Prague Altarpiece of Lucas Cranach the Elder

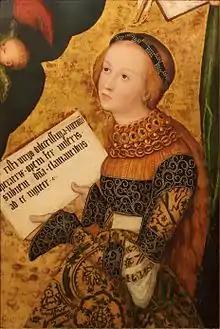
Prague Altarpiece: St Christina

The Prague Altarpiece (c. 1520) of Lucas Cranach the Elder portrays the Virgin Mary and female saints was, at the time it was made, the second most important altarpiece in St Vitus Cathedral. The altarpiece was most probably brought to Prague as a commission by Emperor Maximilian I. The reason for this could have been the betrothal of his granddaughter Mary to Louis II of Hungary, the engagement of Ferdinand I and Anna Jagiellon (1515) or the coronation of Mary of Habsburg as Queen of Bohemia (1522). A hundred years later, in 1619, the altarpiece fell victim to Calvinist iconoclasm. The figures of the female saints were cut out of it and its central part was destroyed.